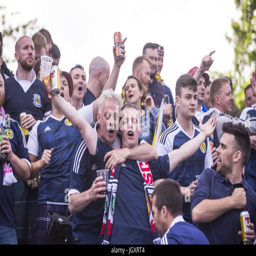
fans arrive outside stadium for the football match .